SEK Class Λβ

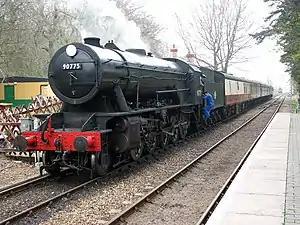
Former Λβ951 preserved as "90775" on the North Norfolk Railway.

SEK ("Sidirodromoi Ellinikou Kratous", Hellenic State Railways) Class Λβ (or Class Lb; Lambda-beta) is a class of 16 2-10-0 steam locomotives, ex-WD Austerity 2-10-0s purchased after the Second World War. All of them were previously stabled in Egypt and were transported to Greece, as part of the UNRRA mission in Greece (arrived at Thessaloniki port on 16 January 1946). They were given the class letters "Λβ" and numbers 951–966.